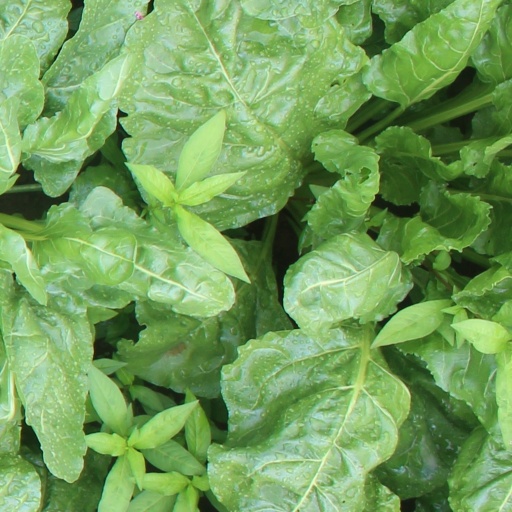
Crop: sugar beet